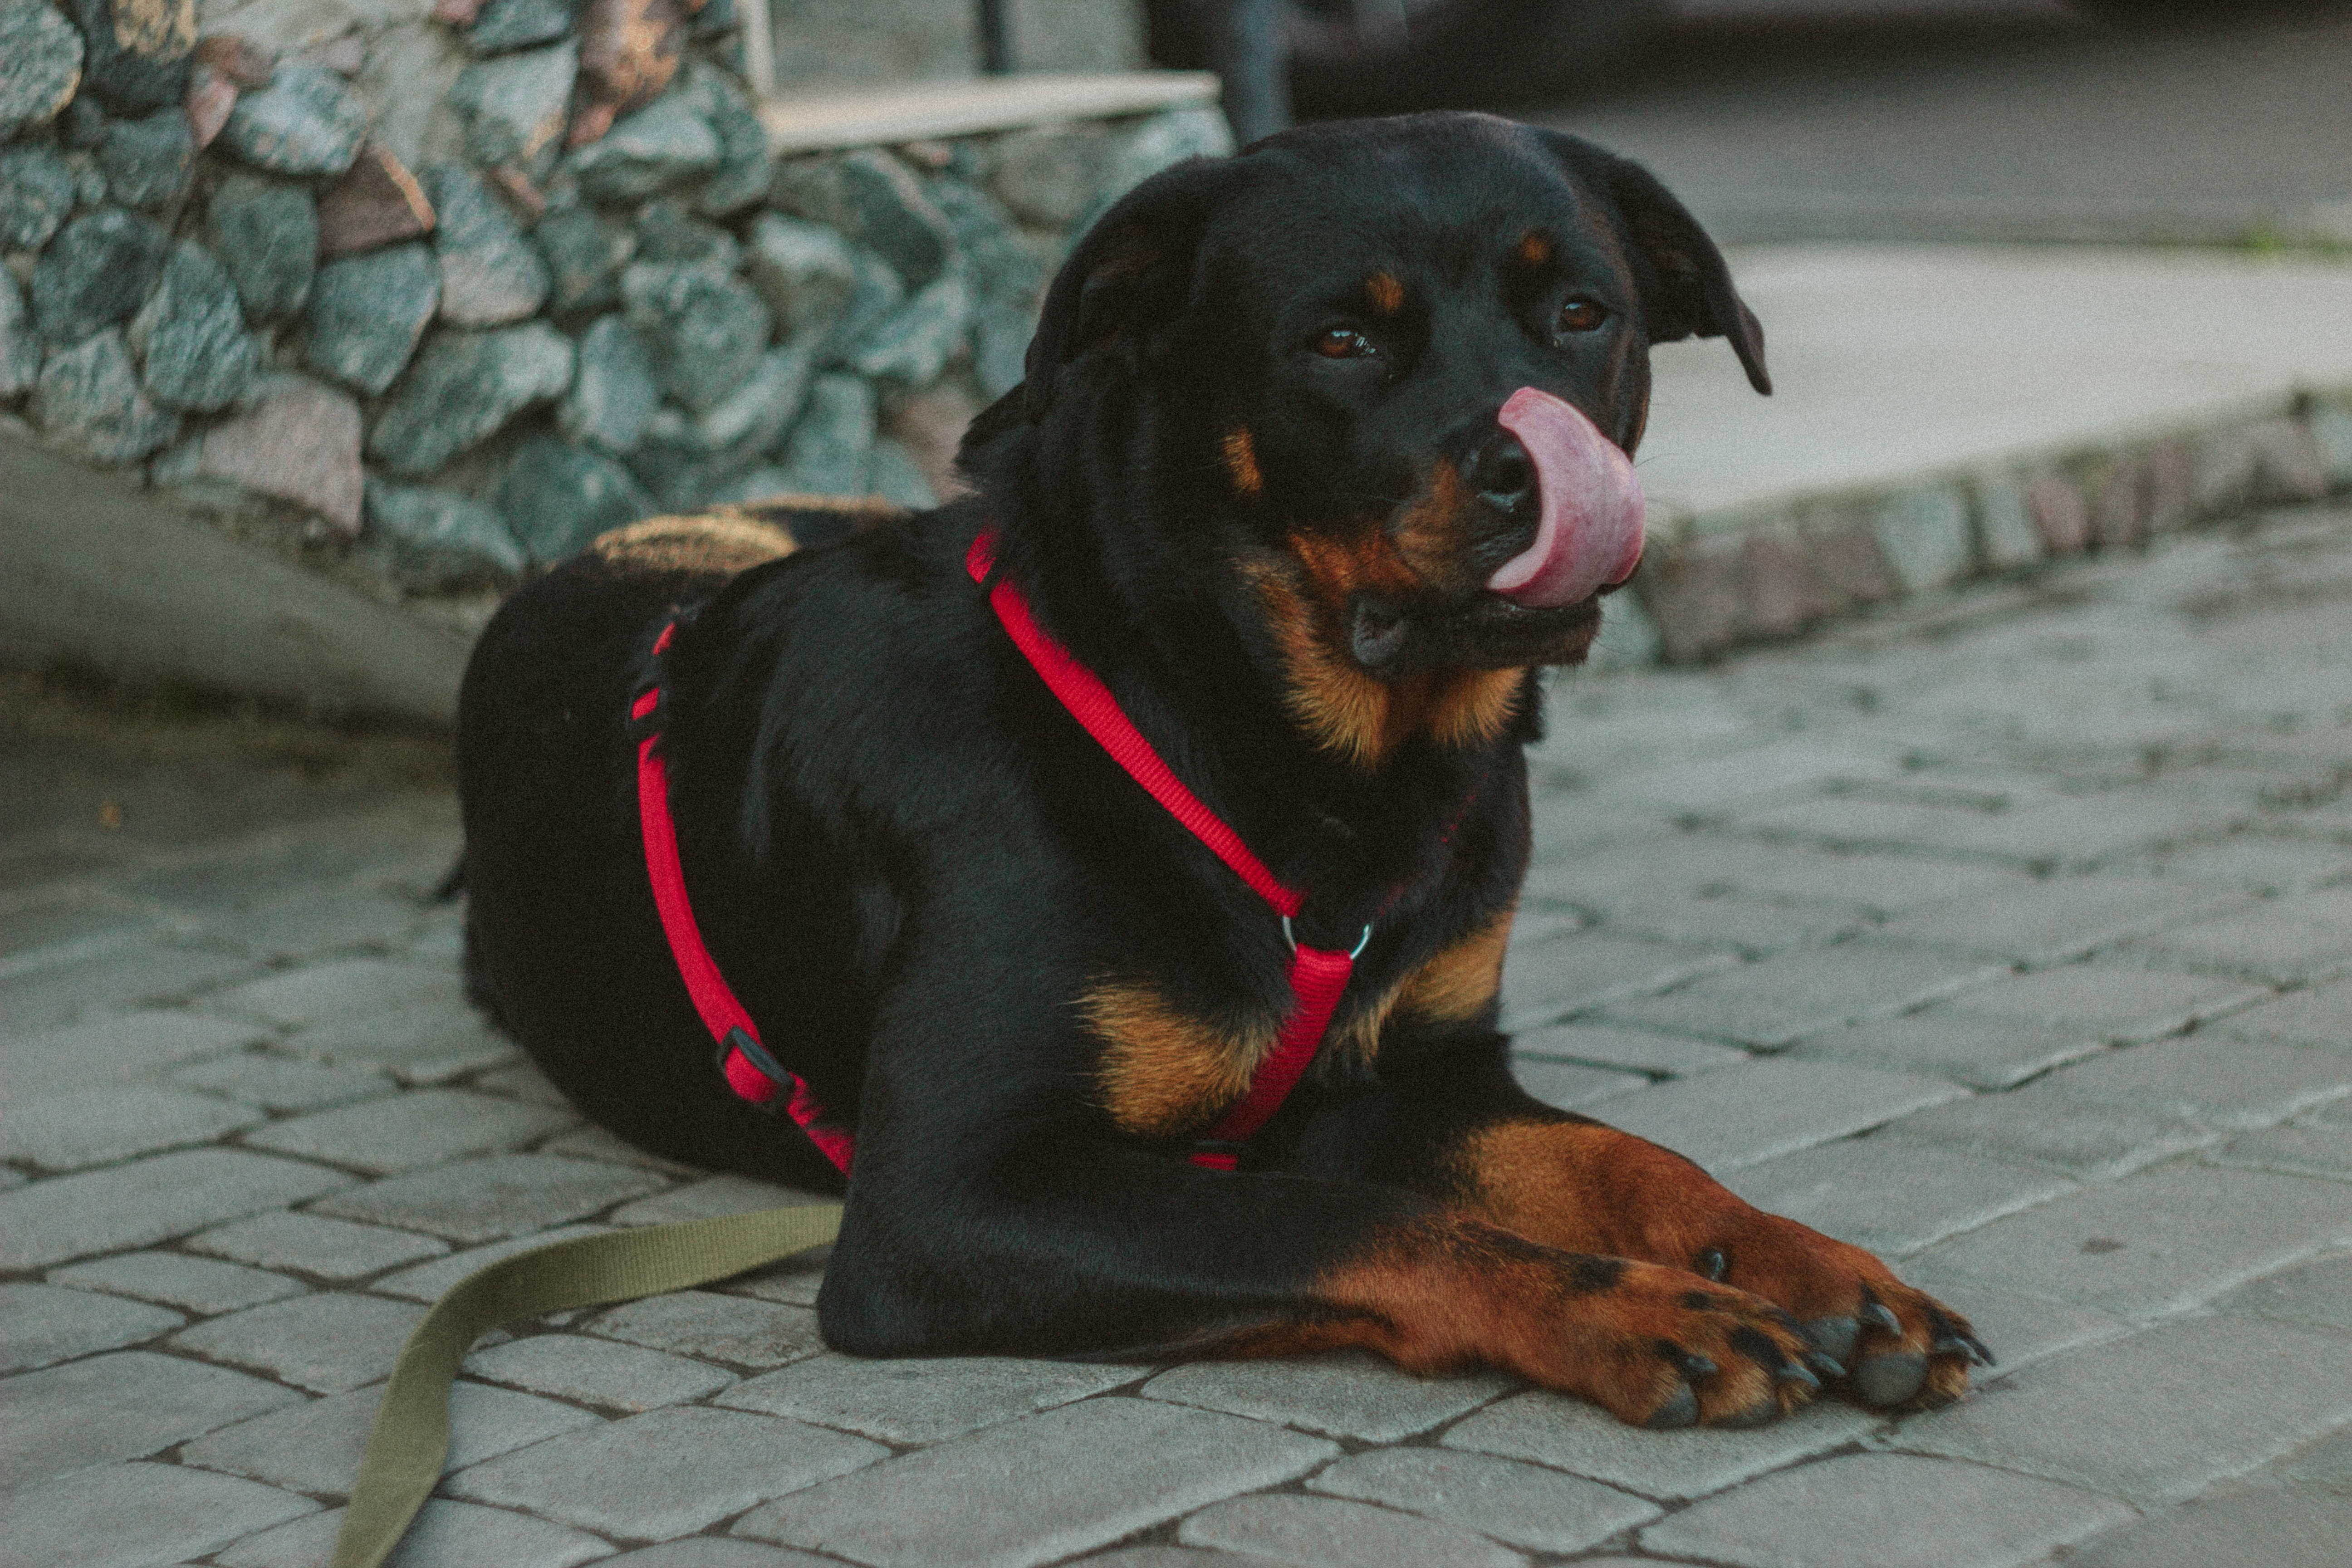
dog, animal, cute, canine, pet, mammal, vertebrate, cobblestones, dog breed, dog leash, rottweiler, dog collar, dog like mammal